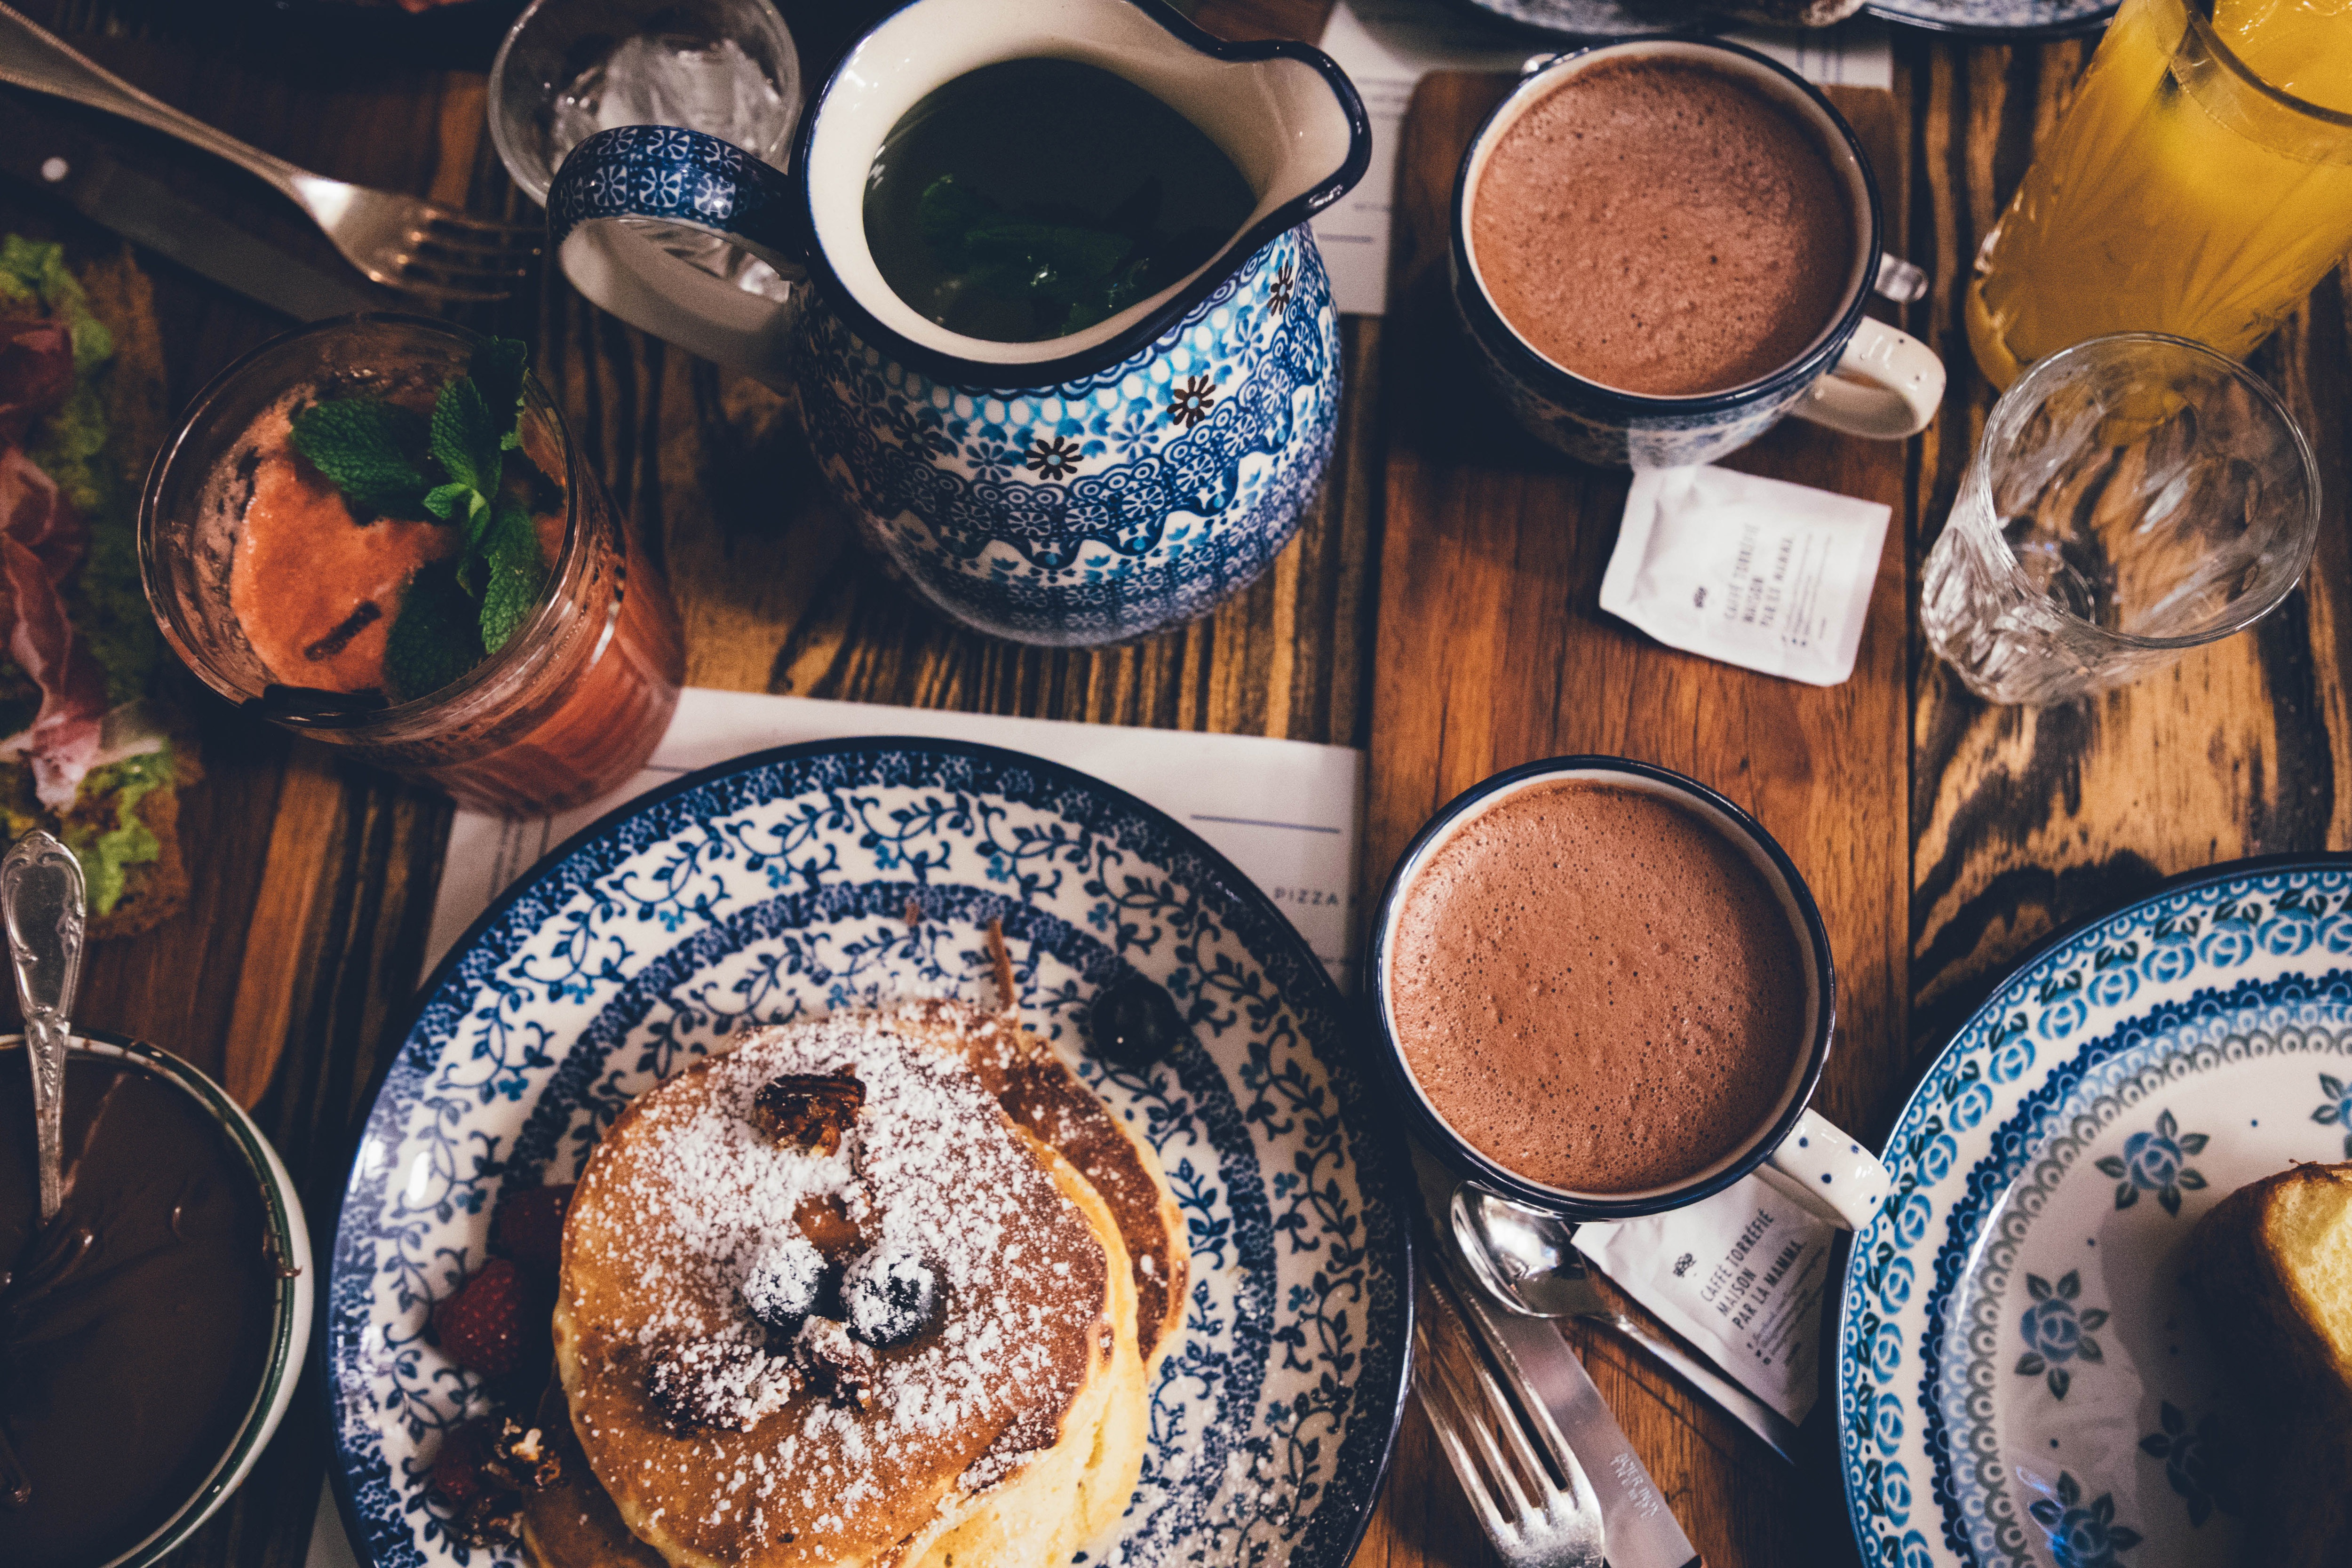
food, turkish coffee, coffee cup, dish, caffeine, cuisine, brunch, meal, breakfast, champurrado, dinnerware set, ingredient, cup, hot chocolate, drink, coffee, saucer, white coffee, non alcoholic beverage, earthenware, cafe au lait, masala chai, tableware, serveware, caff americano, dessert, still life, latte